History of the Catholic Church in Florida

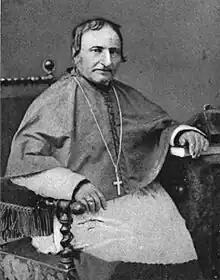
Bishop Verot

The first Catholics missionaries on the east coast of La Florida were Spanish Jesuits. In 1565, the Spanish explorer Pedro Menéndez de Avilés founded the St. Augustine presidio, or fort, in La Florida. He then built several presidios along the Florida coastline to protect the colony from French and English raids. Priests opened missions at each of these presidios, converting the Native Americans and trading goods for food. De Aviles in 1566 brokered a peace agreement with the Calusa peoples, allowing the construction of a presidio and the San Antón de Carlos mission at Mound Key in present-day Lee County. This became the first Jesuit mission in the present day United States. The Jesuit priests Juan Rogel and Francisco de Villareal spent the winter at San Antón de Carlos studying the Calusa language, then started evangelizing among the Calusa in South Florida.